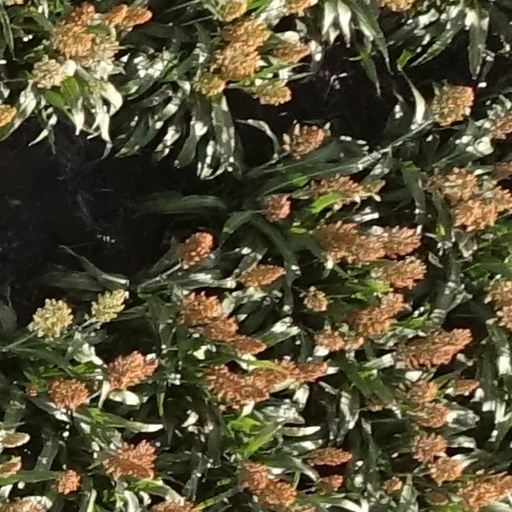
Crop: sorghum